Data sanitization

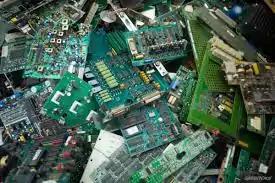
E-waste pending destruction and e-cycling

Data sanitization policy must be comprehensive and include data levels and correlating sanitization methods. Any data sanitization policy created must be comprehensive and include all forms of media to include soft- and hard-copy data. Categories of data should also be defined so that appropriate sanitization levels will be defined under a sanitization policy. This policy should be defined so that all levels of data can align to the appropriate sanitization method. For example, controlled unclassified information on electronic storage devices may be cleared or purged, but those devices storing secret or top-secret classified materials should be physically destroyed.